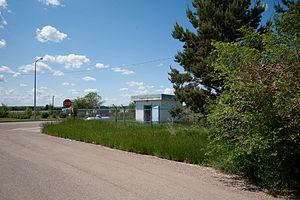
Porcupine est une census-designated place située dans le comté de Sioux, dans l’État du Dakota du Nord, aux États-Unis. Sa population s’élevait à 146 habitants lors du recensement de 2010. Porcupine se trouve à proximité de la ville de Selfridge.